RNA polymerase

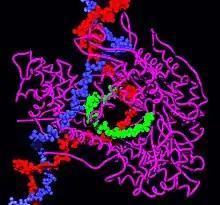
T7 RNA polymerase producing a mRNA (green) from a DNA template. The protein is shown as a purple ribbon

Orthopoxviruses and some other nucleocytoplasmic large DNA viruses synthesize RNA using a virally encoded multi-subunit RNAP. They are most similar to eukaryotic RNAPs, with some subunits minified or removed. Exactly which RNAP they are most similar to is a topic of debate. Most other viruses that synthesize RNA use unrelated mechanics.